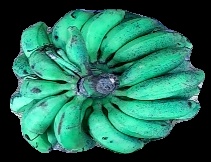
Variety: rasbale
Grade: grade3